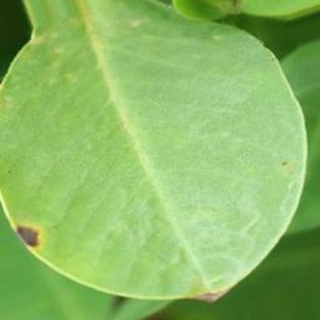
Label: groundnut_early_leaf_spot